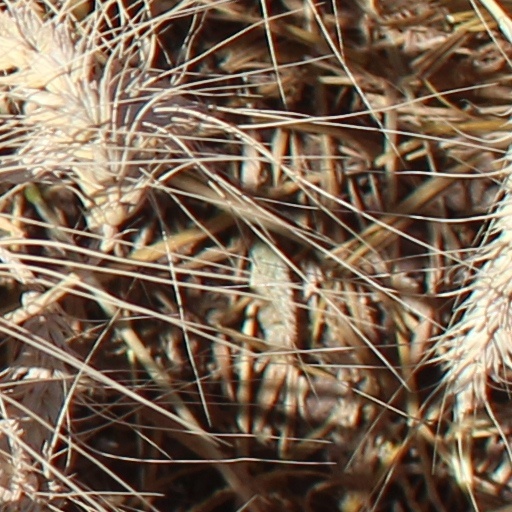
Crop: wheat